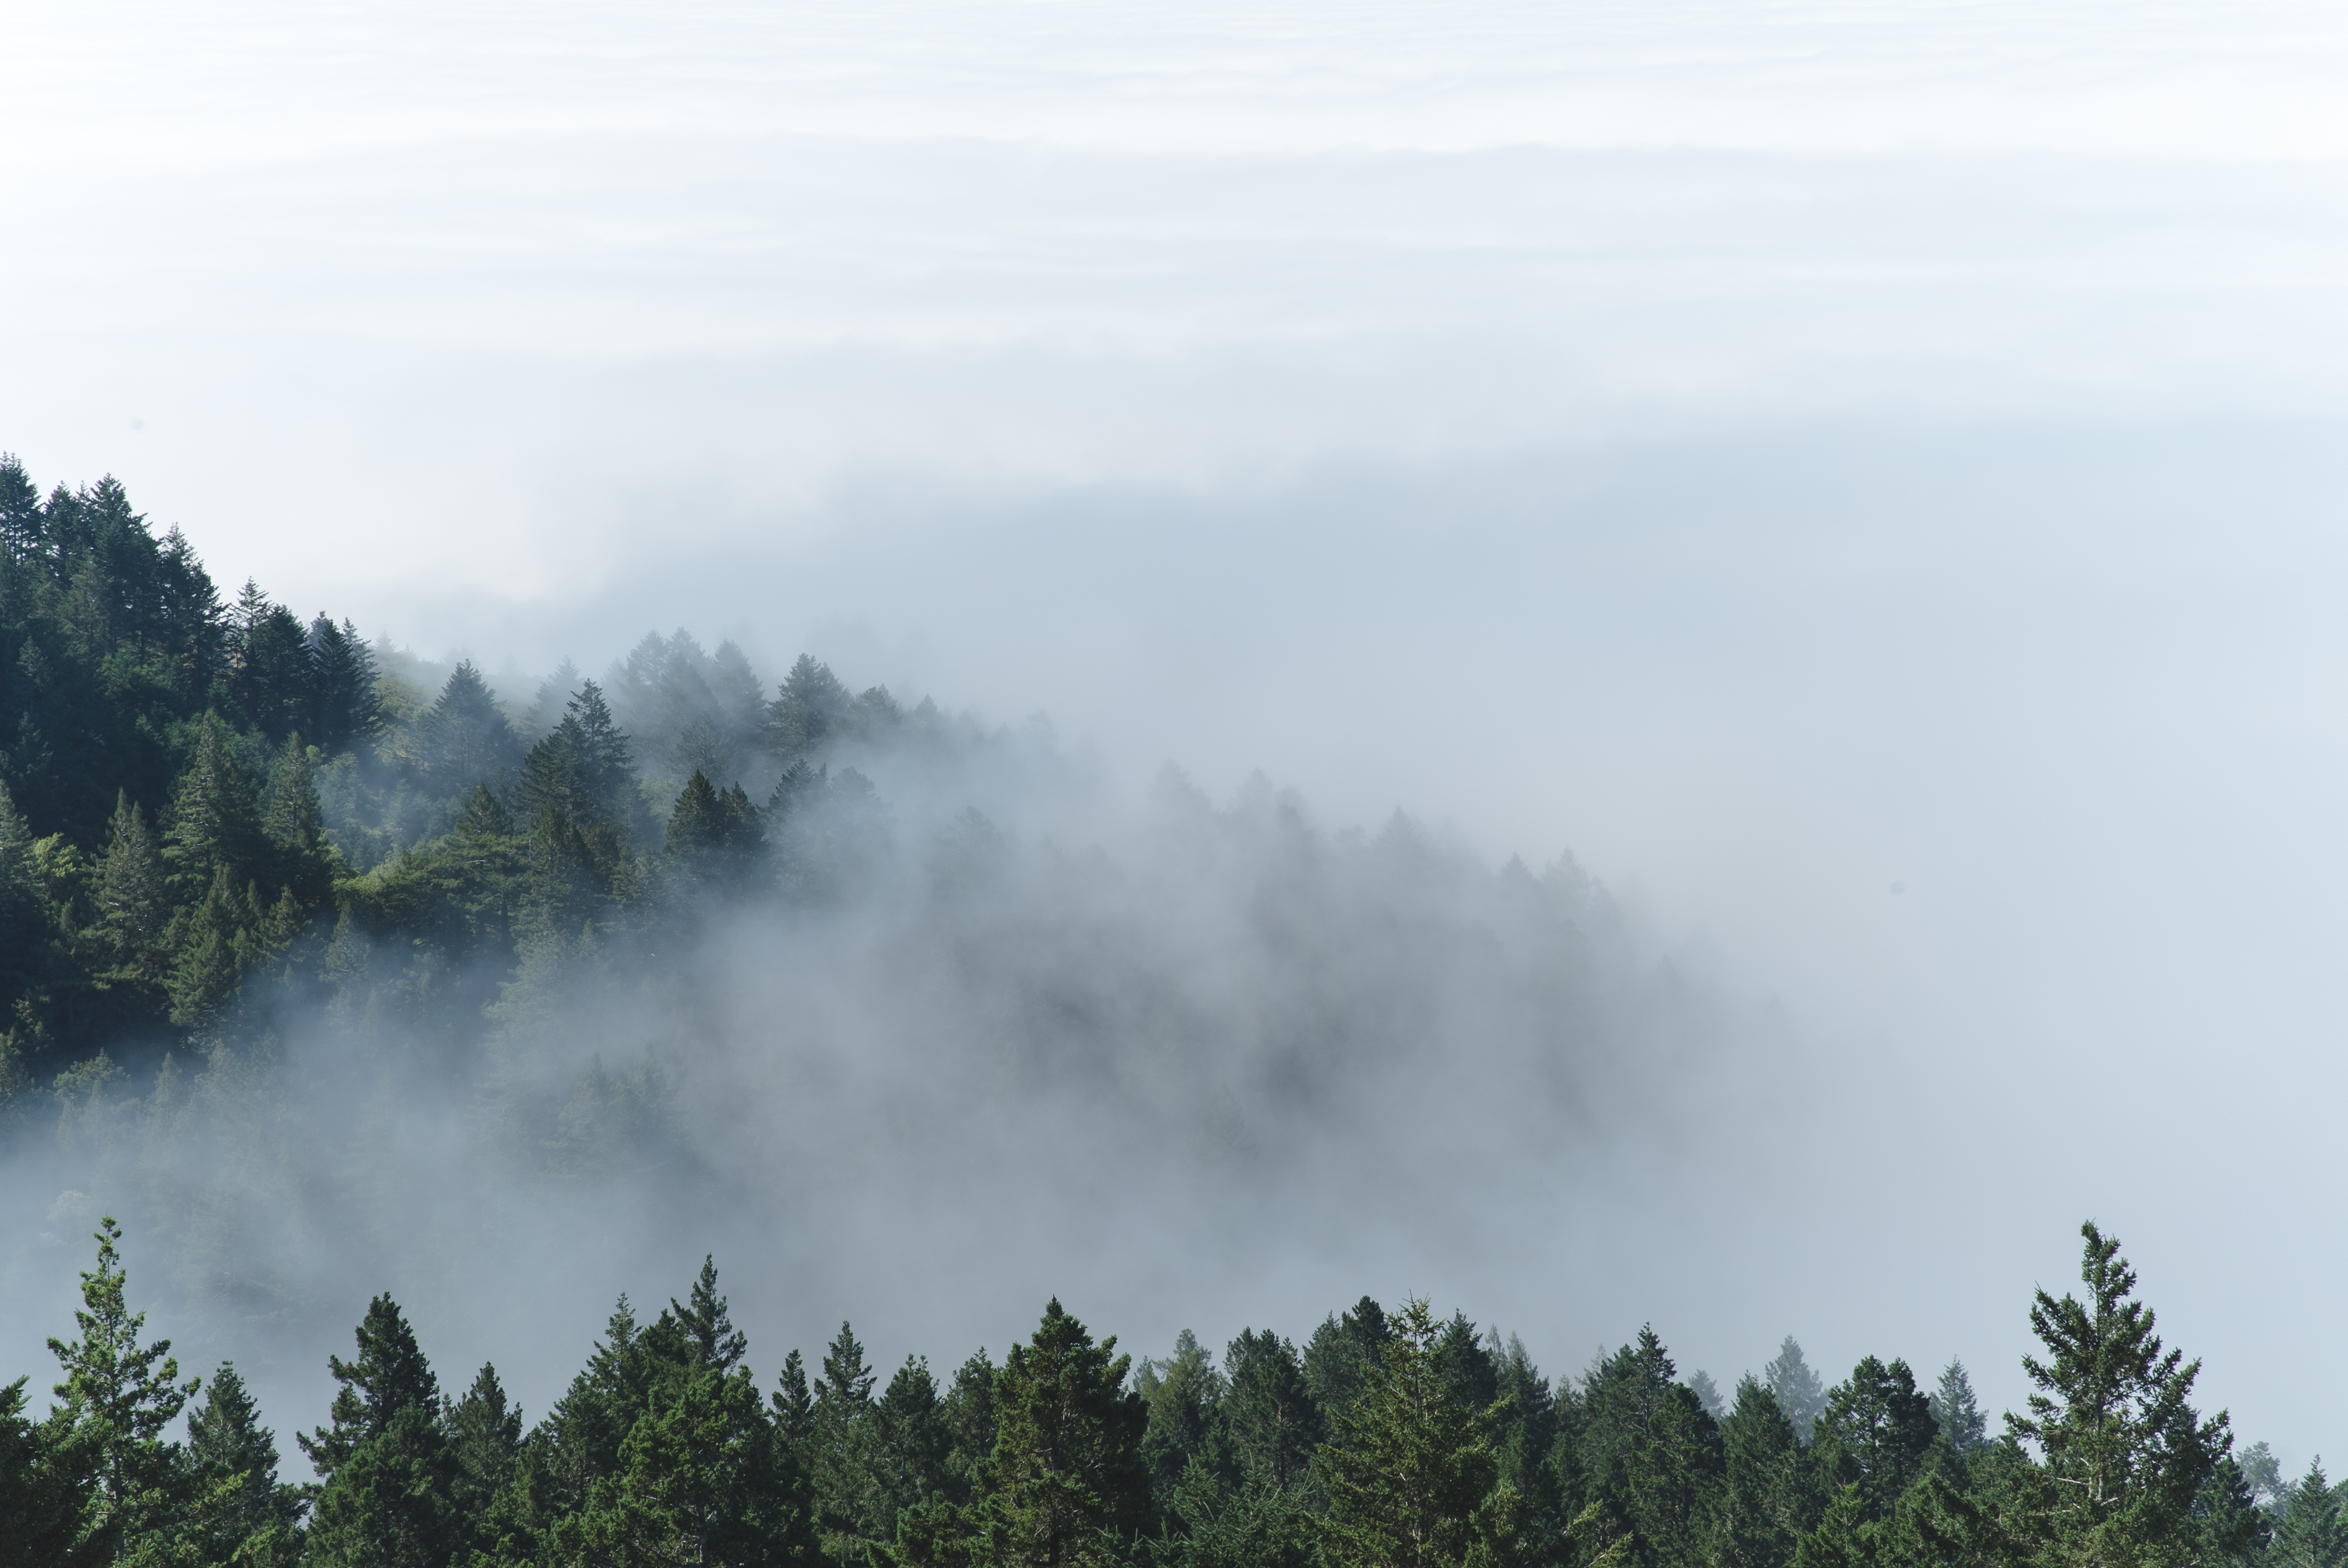
tree, nature, forest, wilderness, mountain, cloud, sky, fog, mist, sunlight, morning, hill, mountain range, foggy, weather, haze, ridge, trees, woods, rainforest, habitat, natural environment, atmospheric phenomenon, atmosphere of earth, mountainous landforms